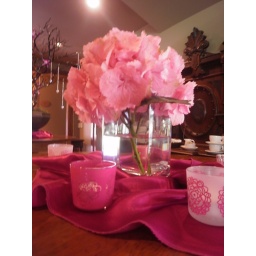
single pink hydrangea in a vase on top of a satin hot pink napkin and surrounded by pink and white candle votives